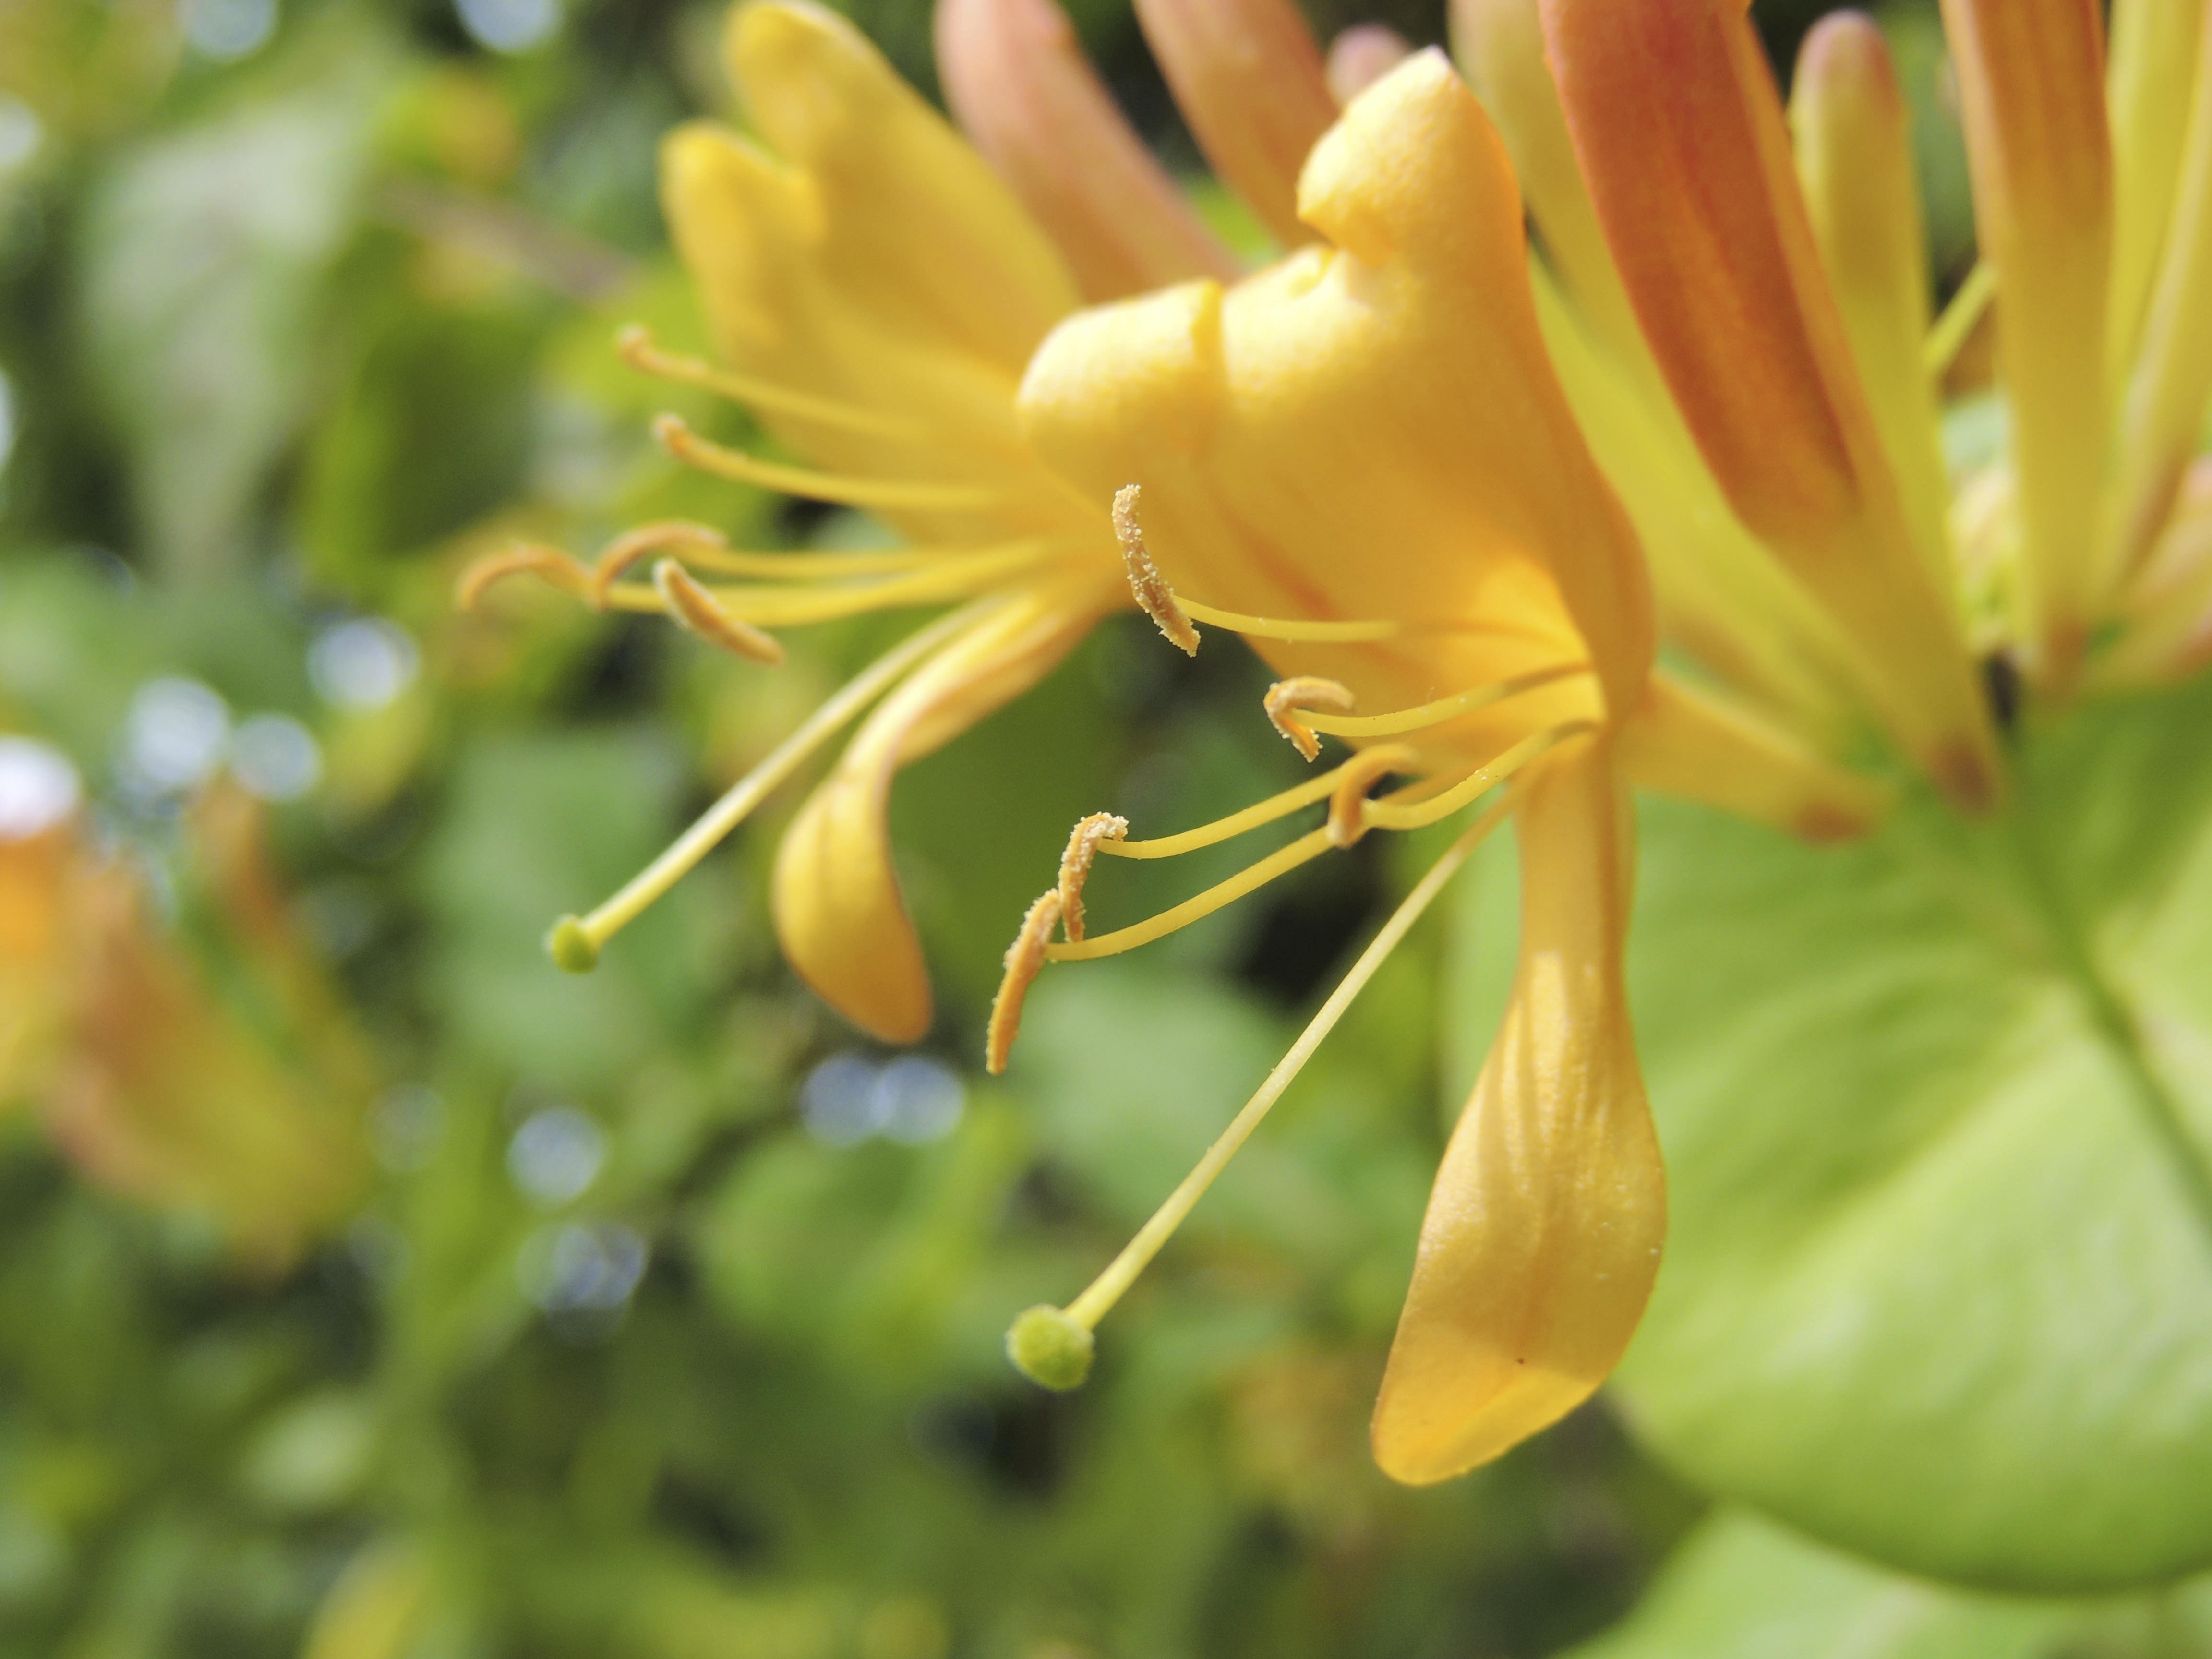
nature, blossom, plant, meadow, leaf, flower, petal, bloom, orange, spring, green, produce, stamp, botany, yellow, flora, wildflower, close up, shrub, nectar, macro photography, flowering plant, woody plant, land plant